Capital punishment

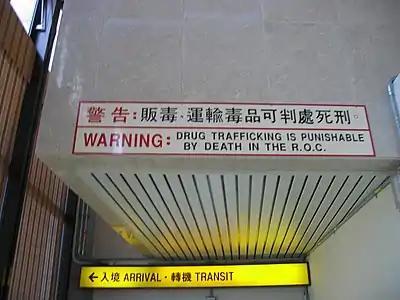
Sign at the Taiwan Taoyuan International Airport warning that drug trafficking is a capital crime in the Republic of China (2005)

One of the youngest children ever to be executed was the infant son of Perotine Massey on or around 18 July 1556. His mother was one of the Guernsey Martyrs who was executed for heresy, and his father had previously fled the island. At less than one day old, he was ordered to be burned by Bailiff Hellier Gosselin, with the advice of priests nearby who said the boy should burn due to having inherited moral stain from his mother, who had given birth during her execution.